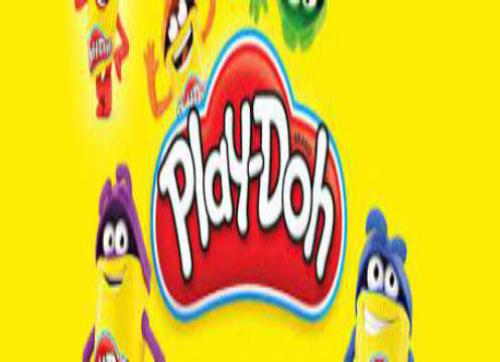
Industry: Leisure